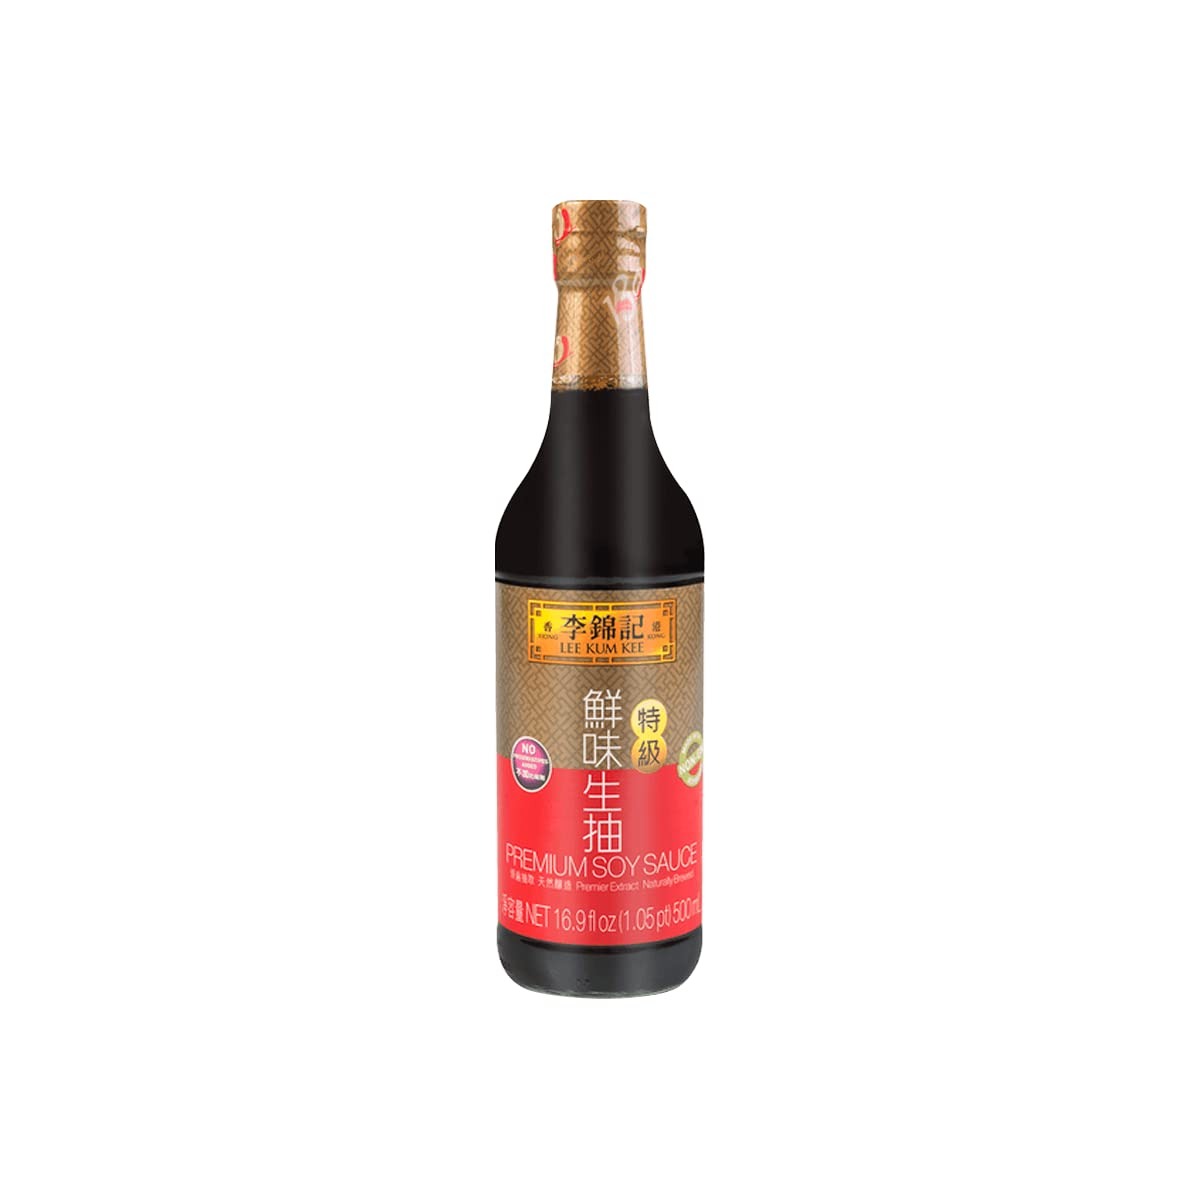
Item Name: Lee Kum Kee Premium Soy Sauce, 16.9-Ounce Bottle (Pack of 2)
Bullet Point 1: Product of China
Bullet Point 2: Item Package Length: 5.842cm
Bullet Point 3: Item Package Width: 25.146cm
Bullet Point 4: Item Package Height: 35.306cm
Value: 33.8
Unit: Fl Oz

Price: 23.98